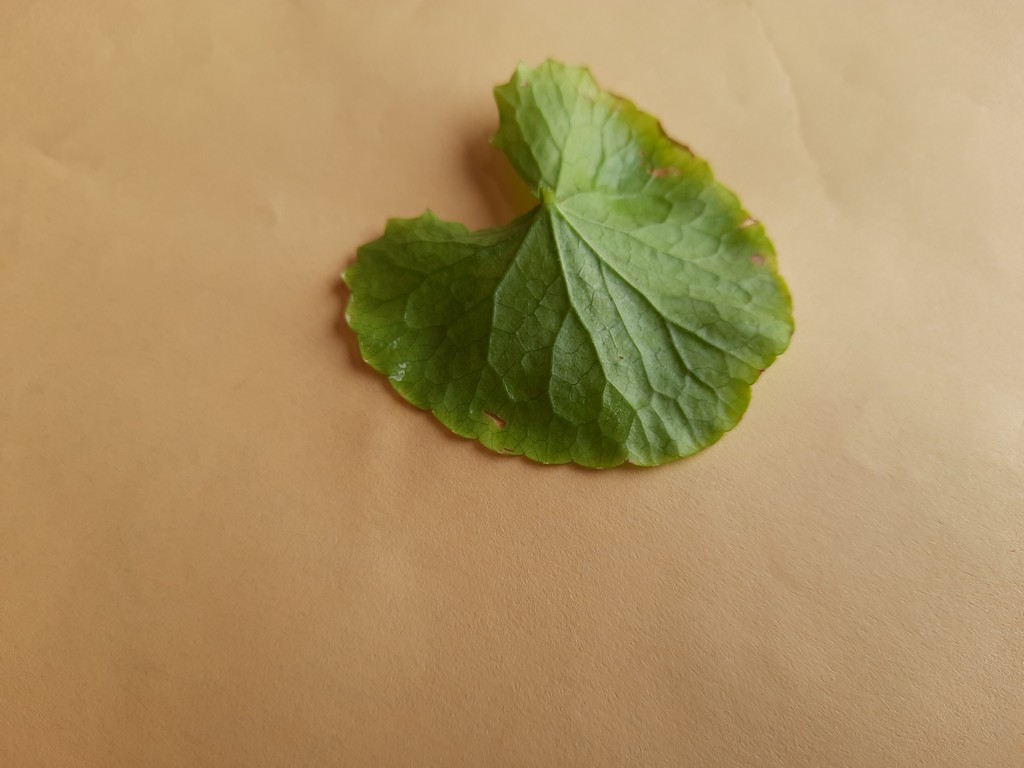
Label: Unhealthy